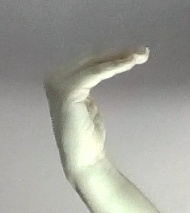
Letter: haa